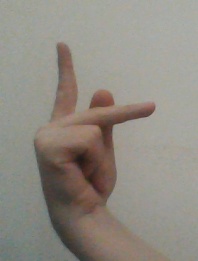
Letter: dha